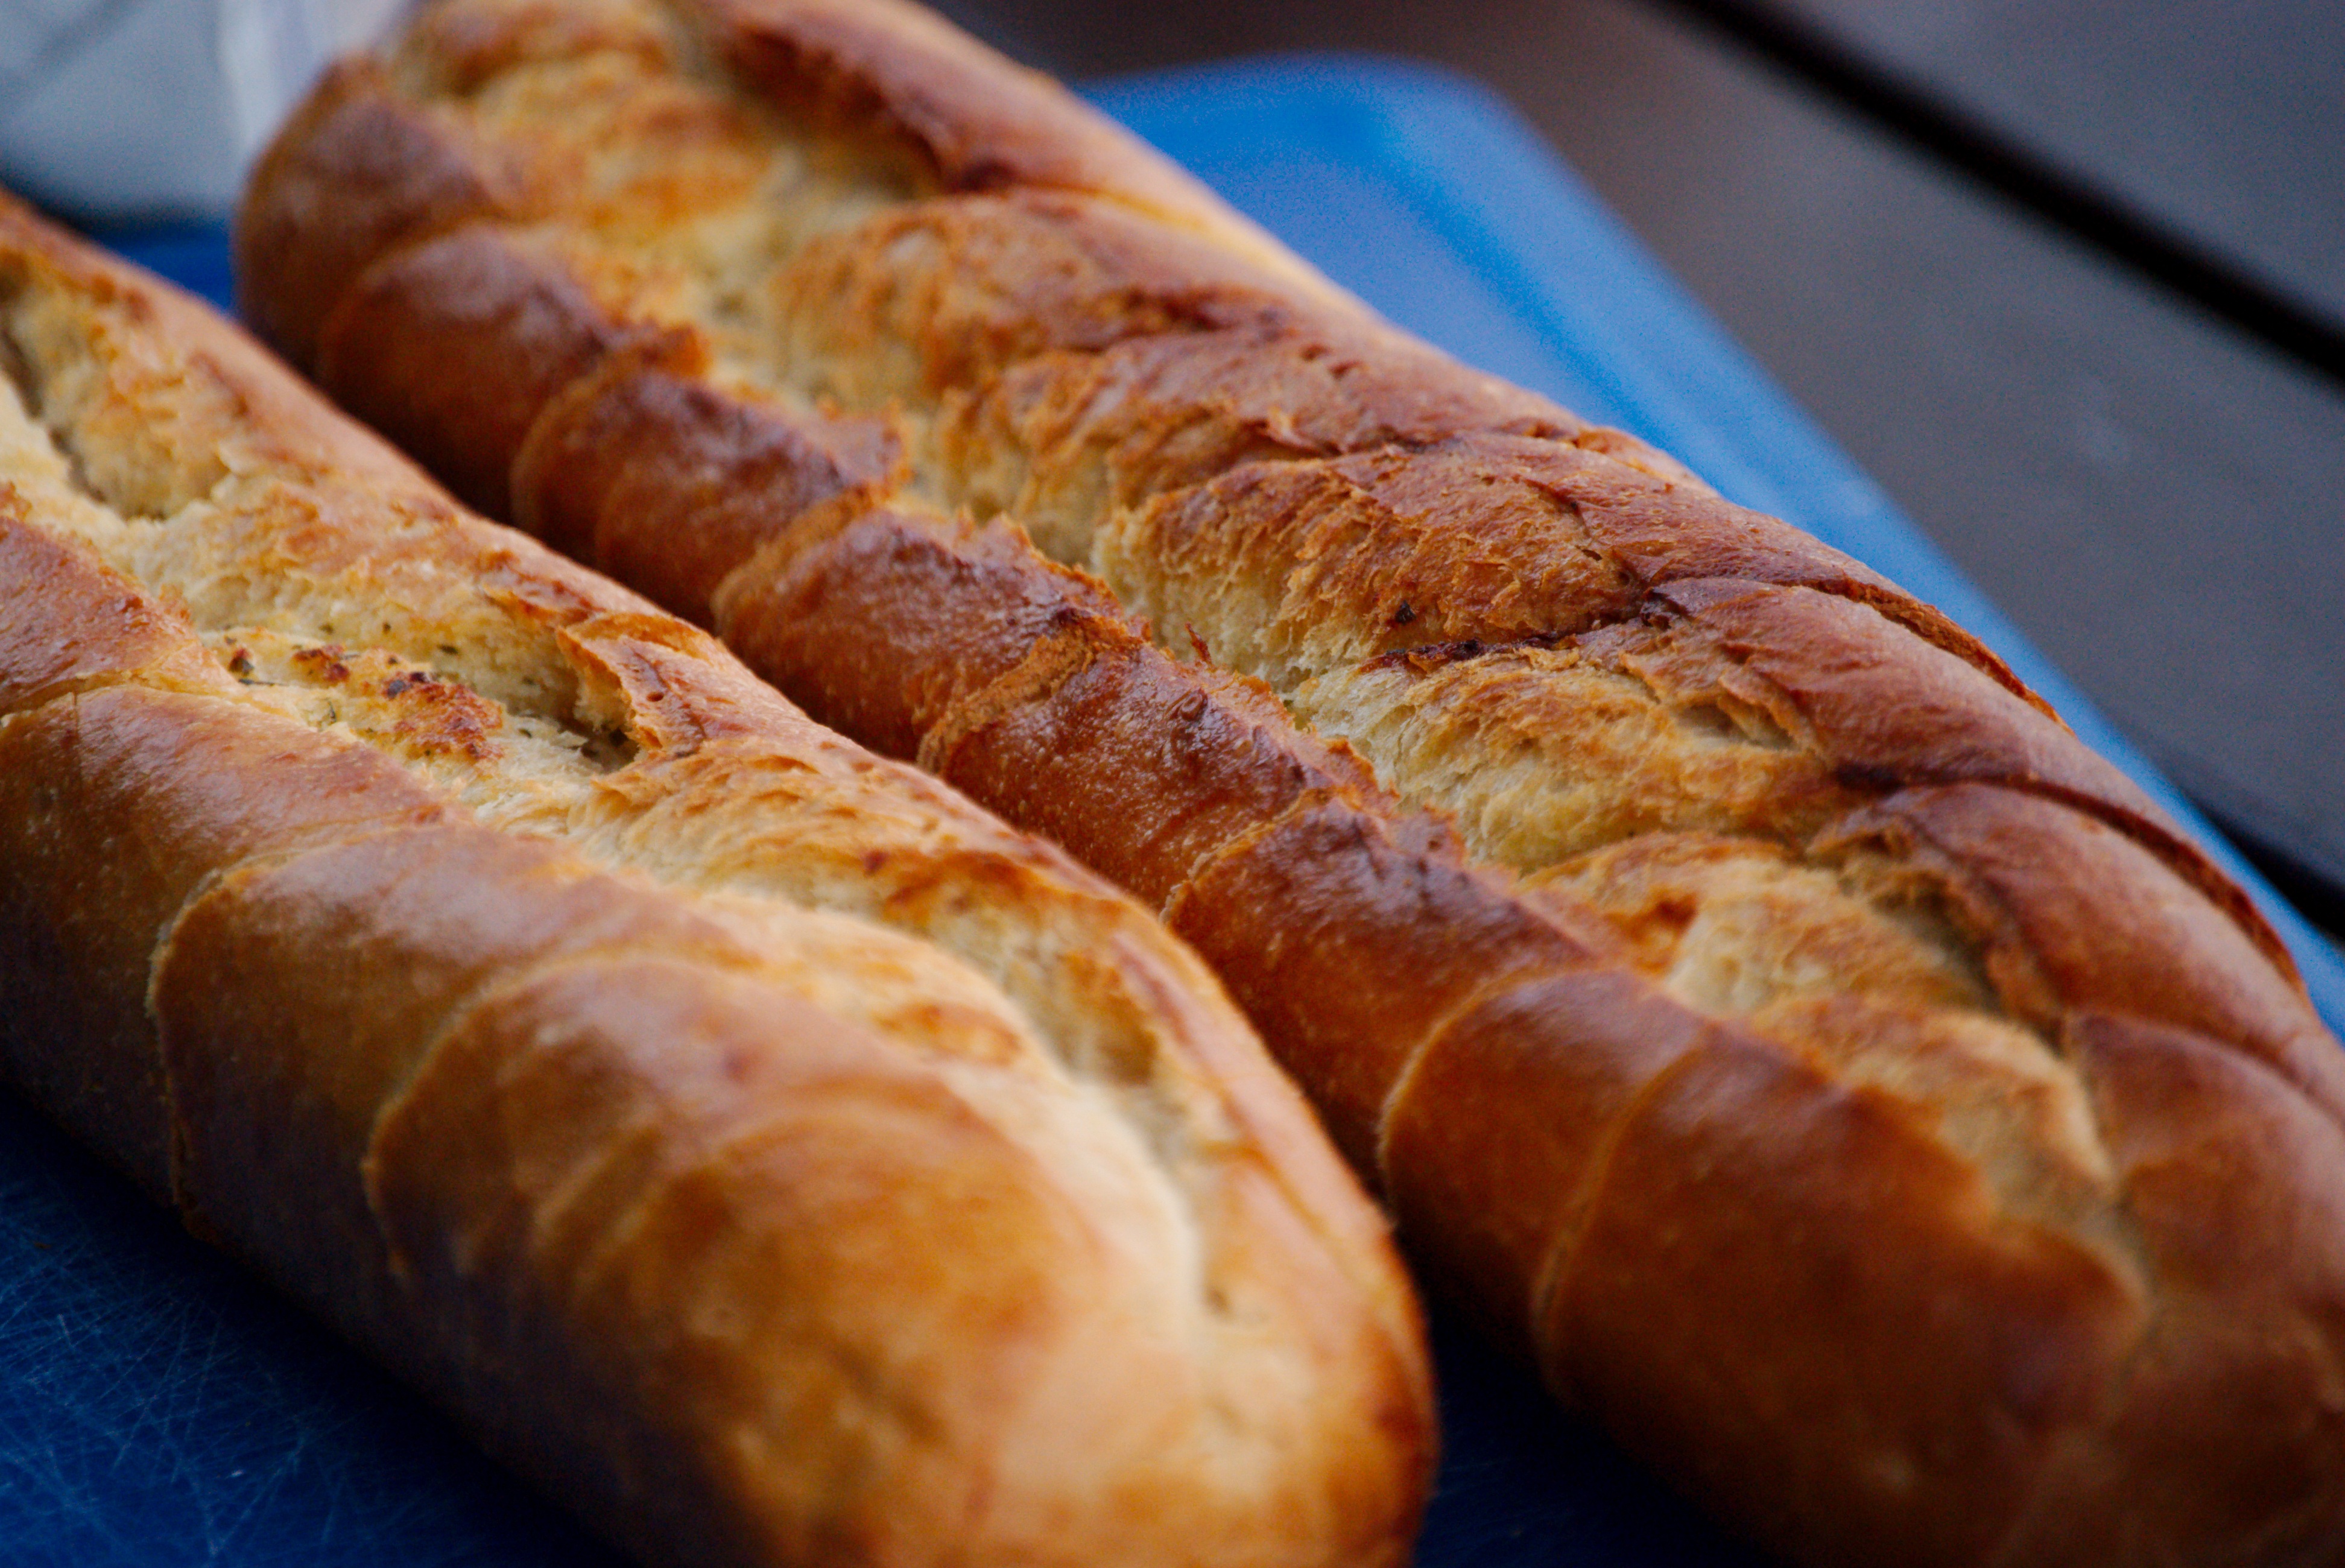
nature, warm, summer, celebration, dish, meal, food, bbq, garden, breakfast, eat, meat, barbecue, cuisine, delicious, bread, heat, sausage, burn, baguette, charcoal, hot, party, tasty, ciabatta, crispy, bratwurst, baked goods, embers, heiss, garden party, sommerfest, herb butter